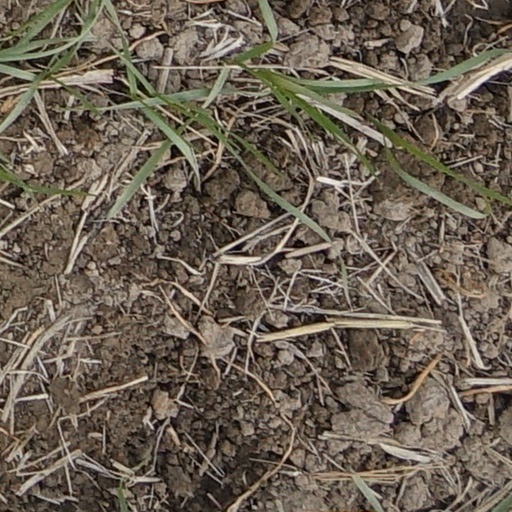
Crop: wheat